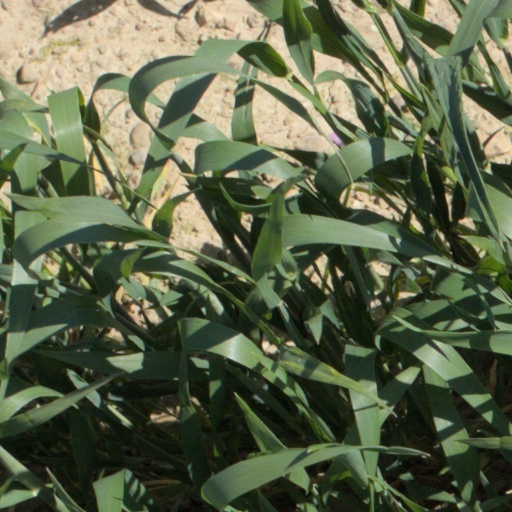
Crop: wheat